Napa Valley Wine Train

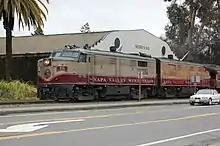
NVRR Diesel locomotives #70 & #72

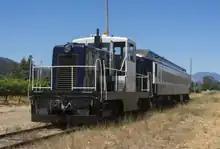
The Quattro Vino, a train to four wineries introduced in 2016

As of October 2023, the Napa Valley Wine Train plans to replace its current locomotive fleet with two Tier 4 locomotives built by Knoxville Locomotive Works. The first of these entered service in November 2023.